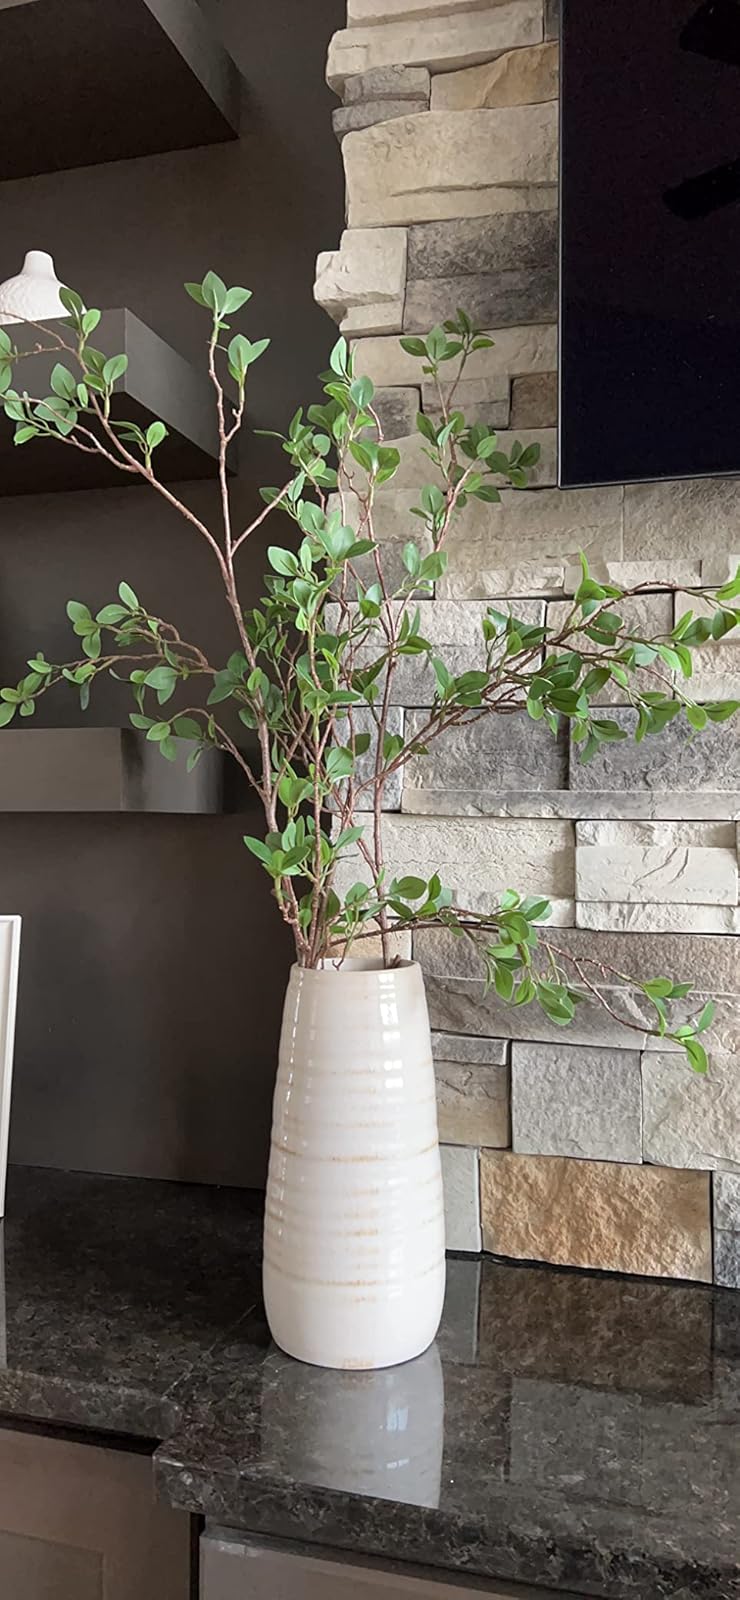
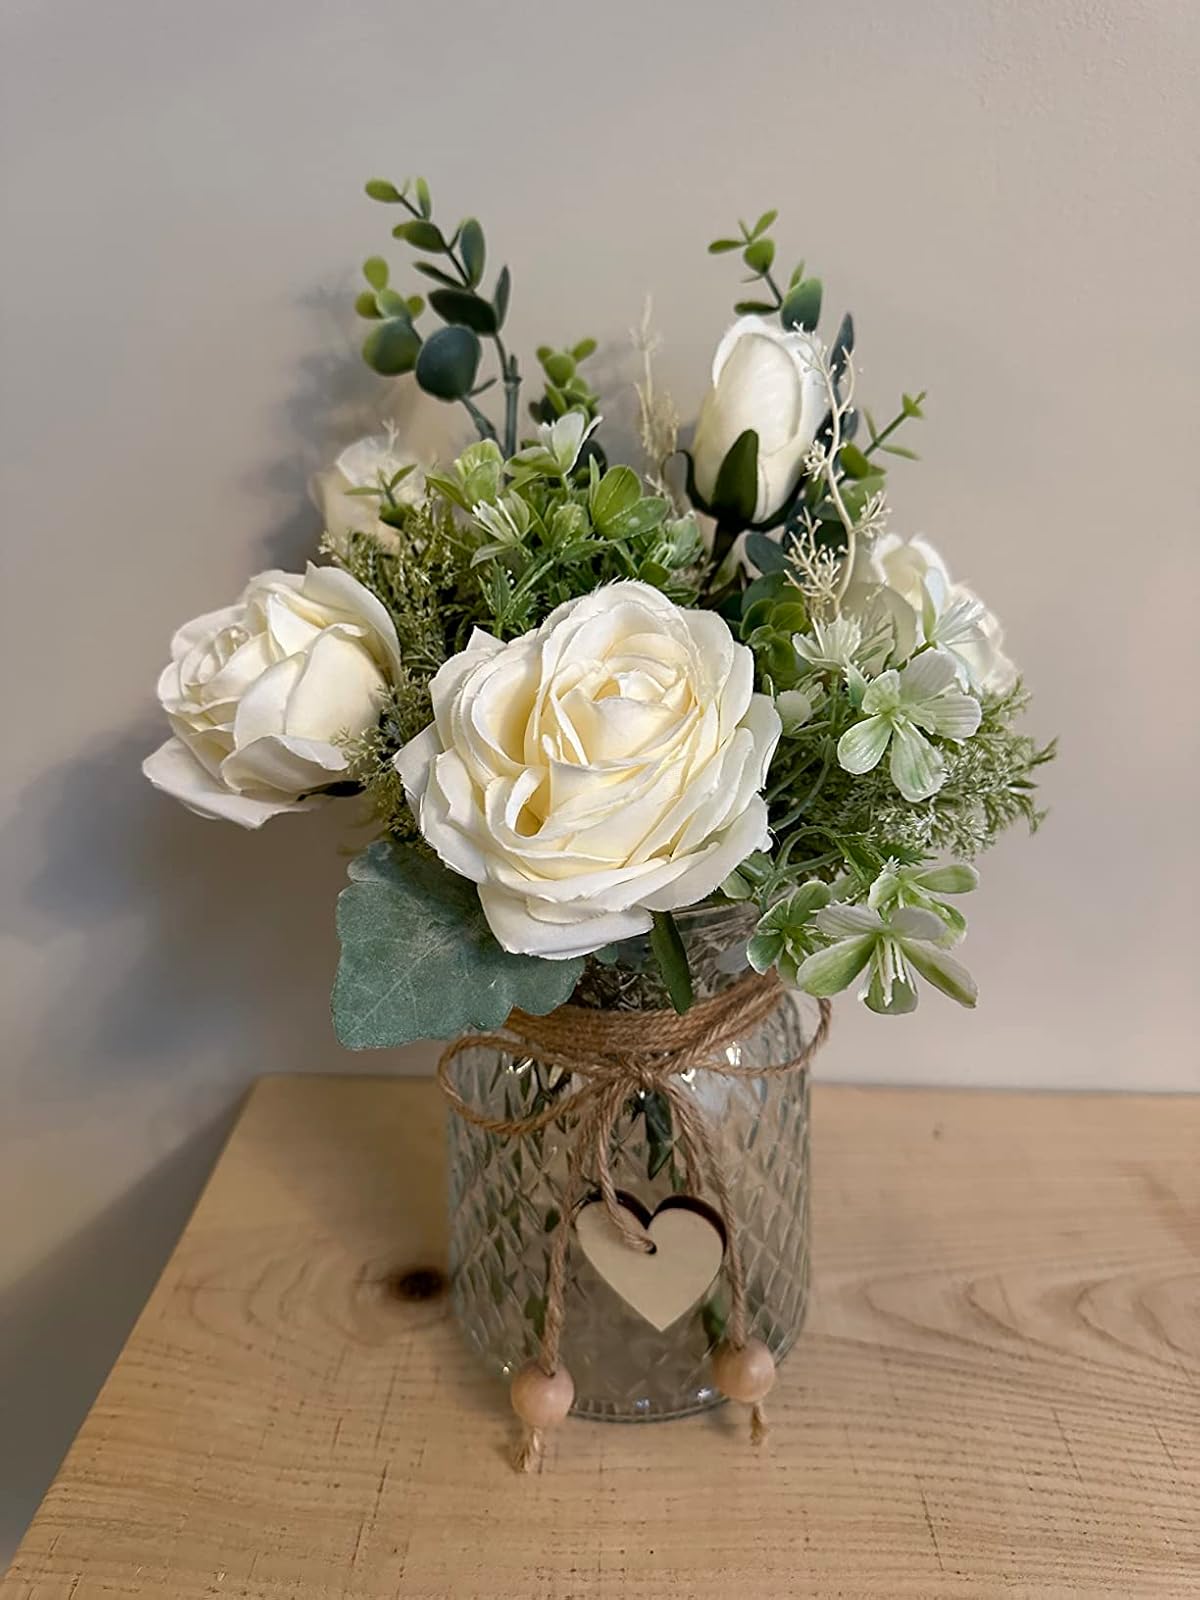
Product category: vase
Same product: no